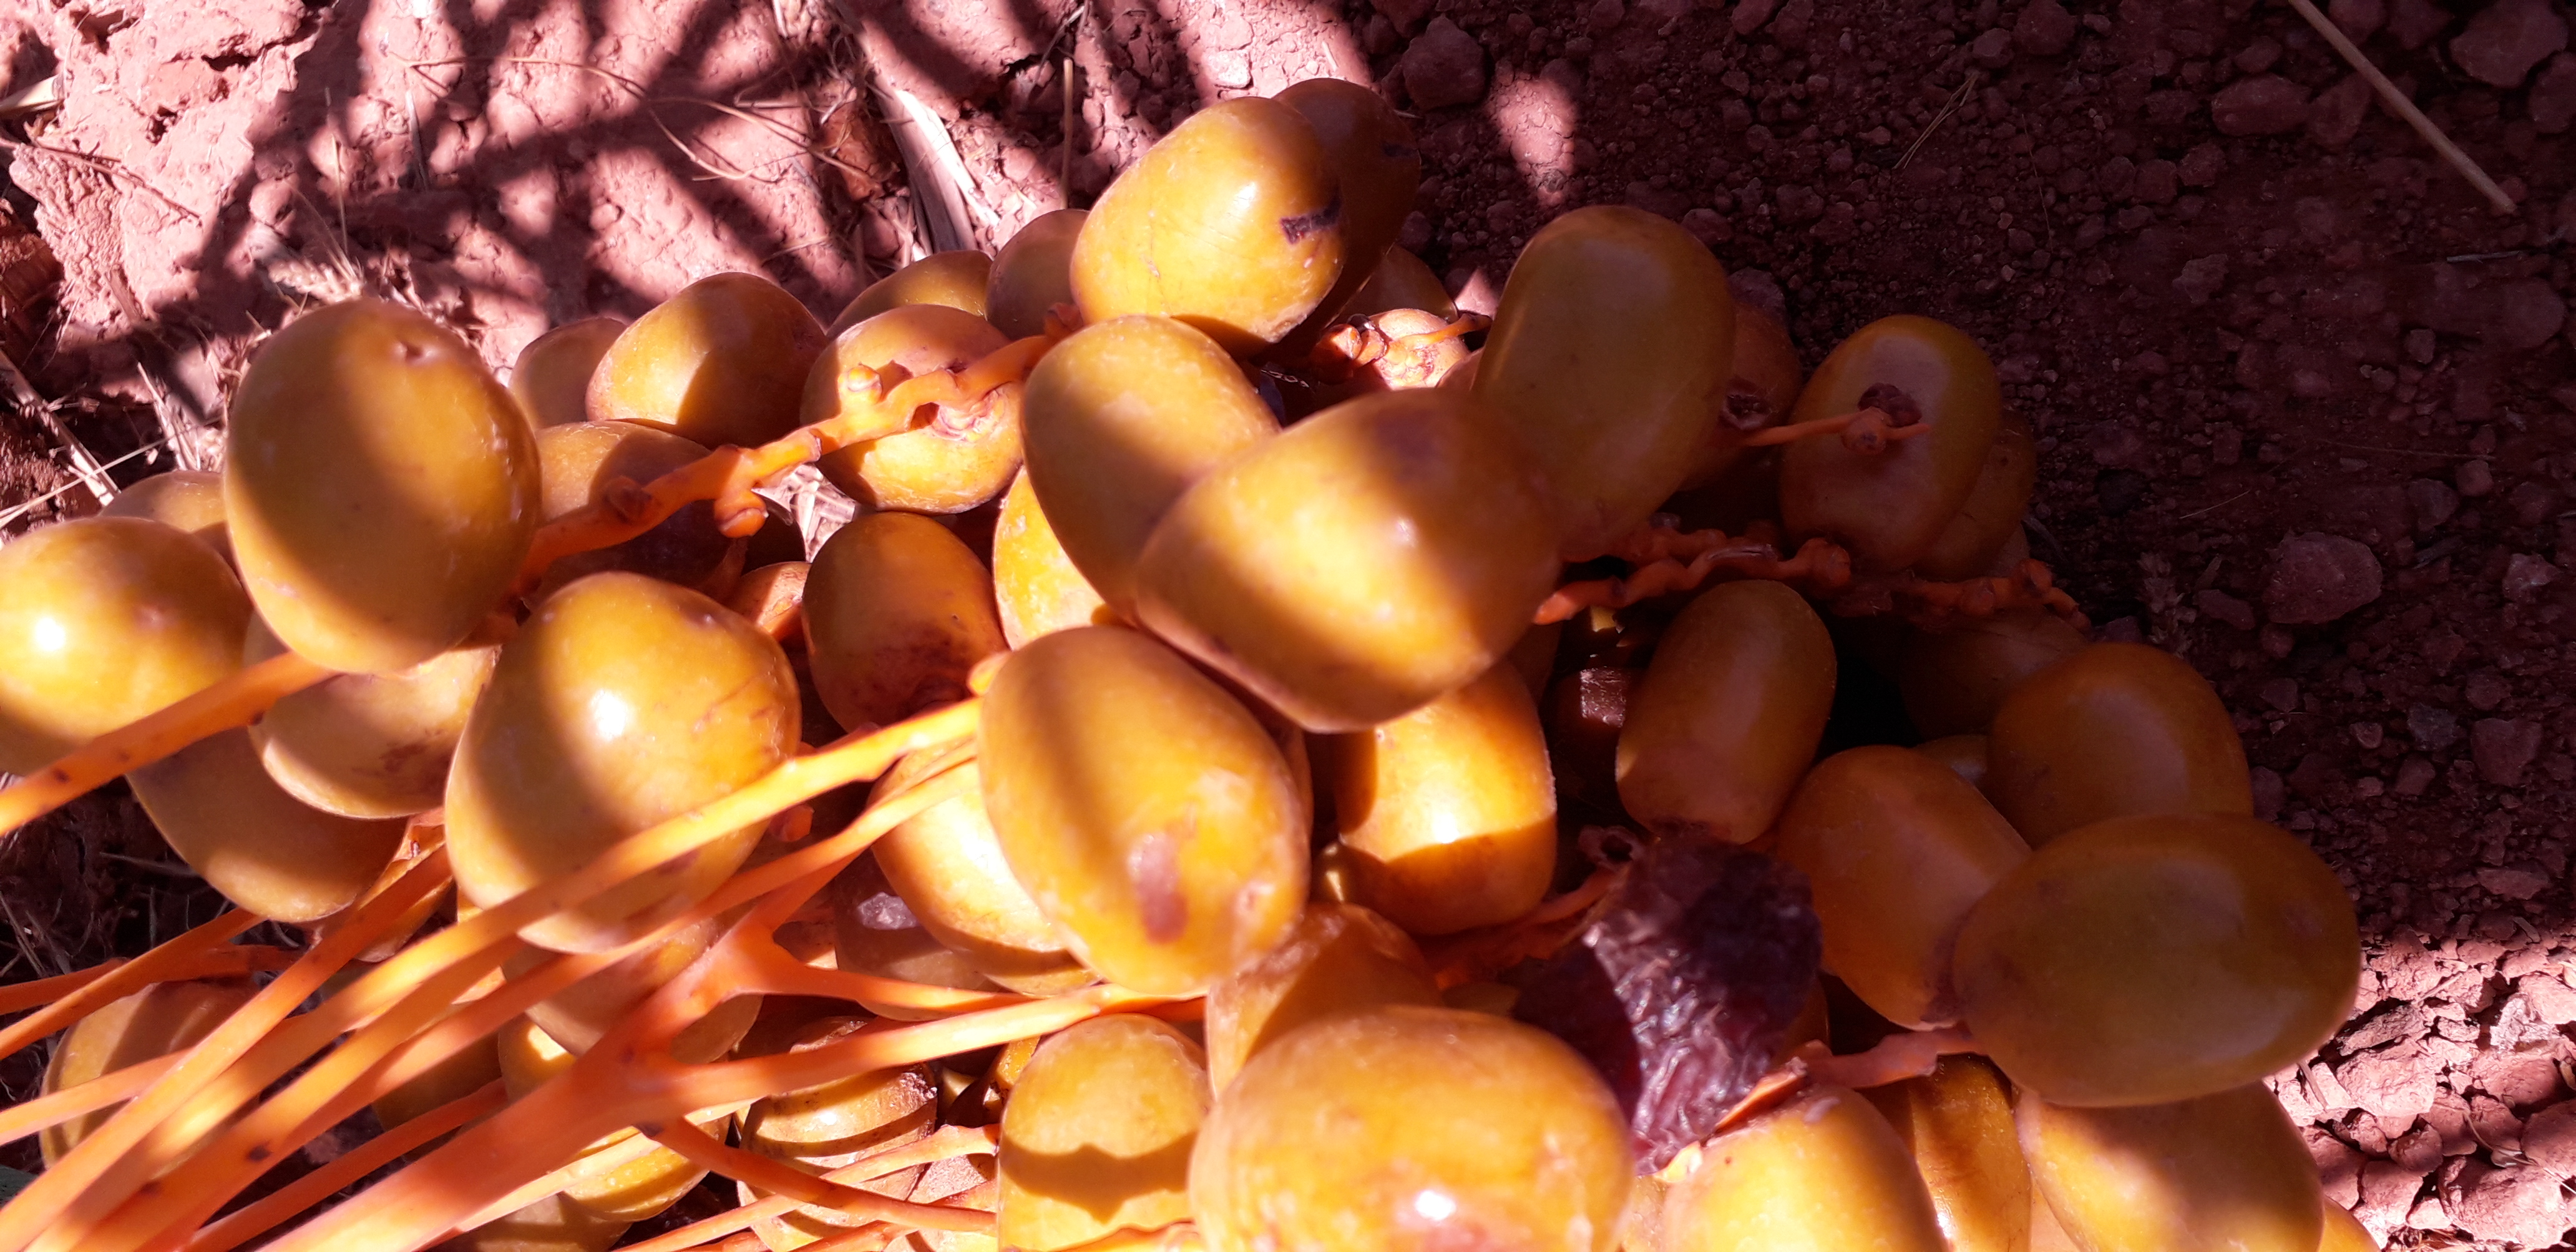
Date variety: Boufagous